Lorne Greene

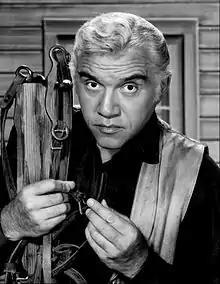
Greene as Ben Cartwright (1959)

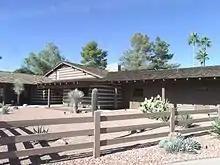
Greene's Ponderosa II House in Mesa, Arizona

The first of his continuing TV roles was as the patriarch Ben "Pa" Cartwright in "Bonanza", the first one-hour Western series filmed in colour (1959–1973), making Greene a household name. He garnered the role after his performance as O'Brien in the CBS production of "Nineteen Eighty-Four".